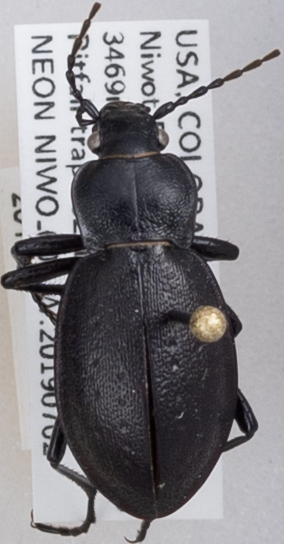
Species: Carabus taedatus
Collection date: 2019-07-02
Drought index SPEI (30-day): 0.794
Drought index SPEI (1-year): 0.114
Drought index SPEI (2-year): -0.1